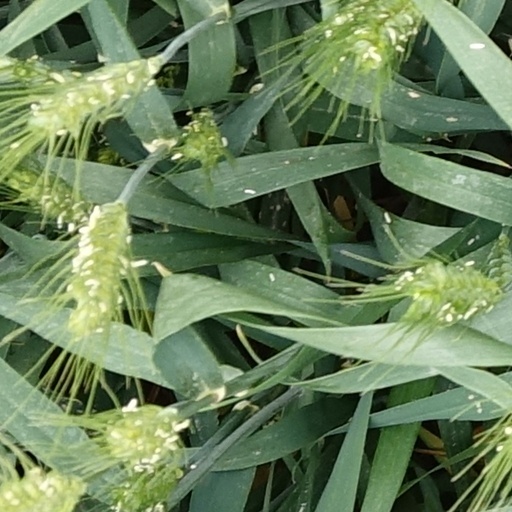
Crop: wheat